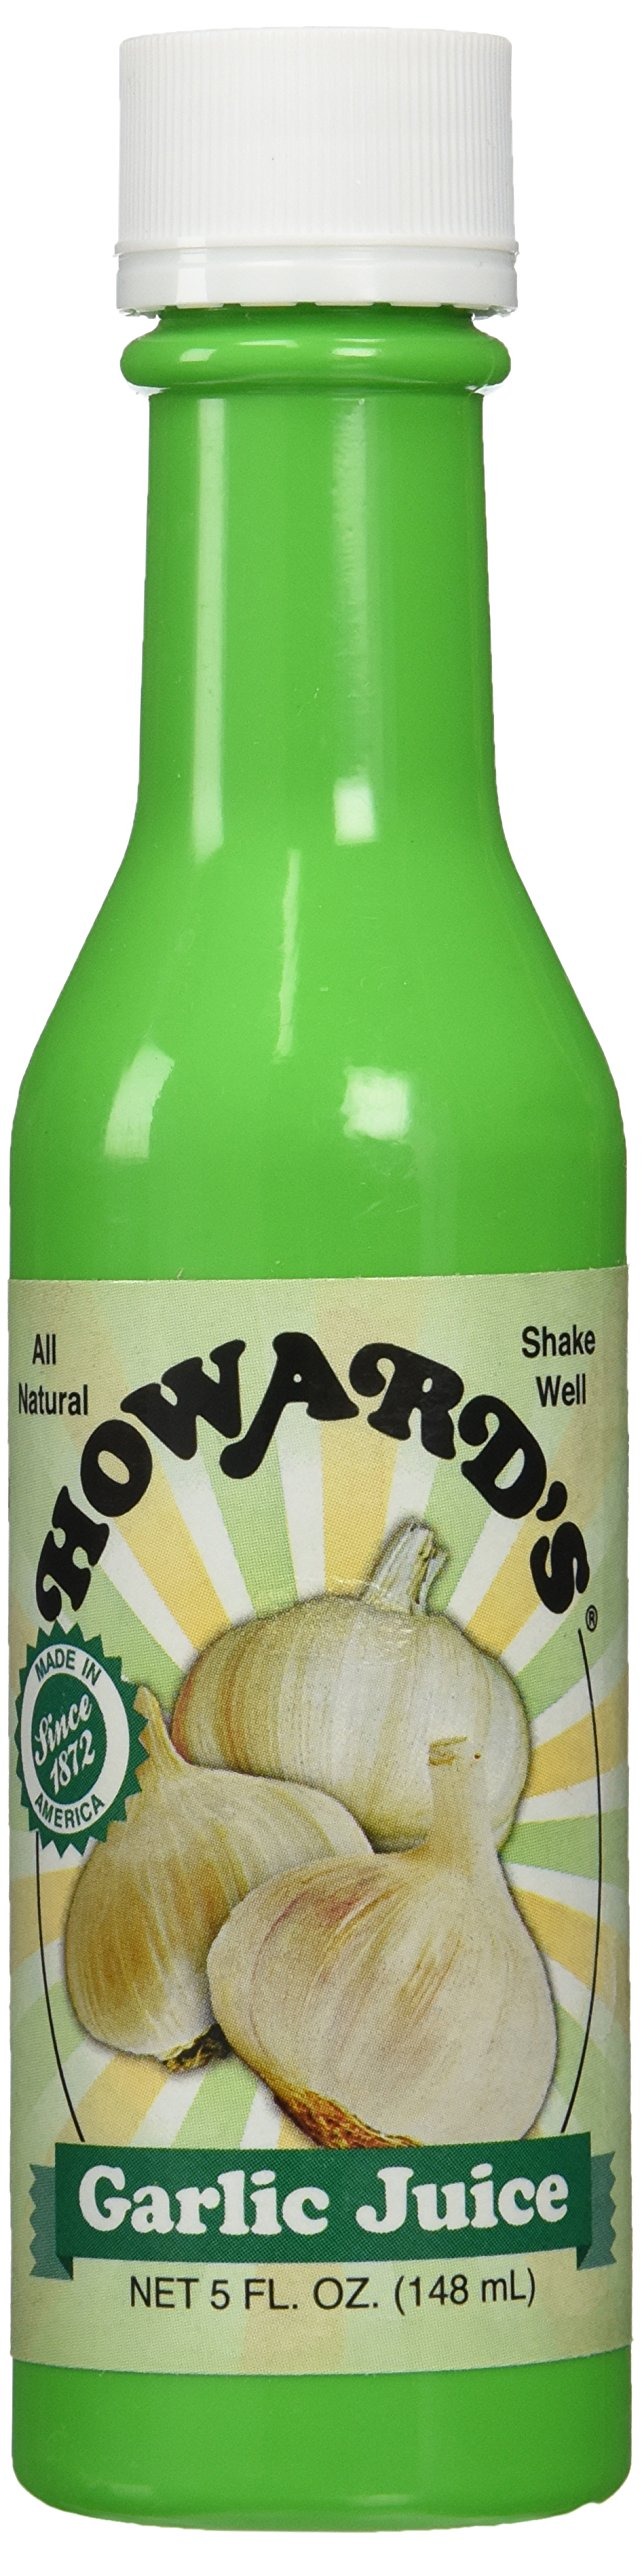
Item Name: Howard's Garlic Juice, 5-Ounce Bottles
Bullet Point 1: GLUTEN FREE | Local, simple fat-free ingredients for the straight farm to table high quality taste
Bullet Point 2: PURE FLAVOR | Only 3 ingredients per bottle to keep the seasoning as straight forward as possible. Ideal for cooking, marinades, soups, salads and everything in between. #1 Holiday seasoning & basting ingredients juice
Bullet Point 3: QUICK & CLEAN | Replaces powdered and dried ingredients. No more cleaning knives and cutting boards, no more smelly hands from dealing with cutting vegetables, and no more wasted leftovers
Bullet Point 4: ALL NATURAL | Made in America since 1872 from a well-established brand from the North East, HOWARD'S brings "A Tradition of Great Tastes" to every table
Bullet Point 5: GREAT FLAVORS | Make sure to try all flavors HOWARD'S currently offers: Onion and Garlic Juices. No refrigeration needed
Value: 5.0
Unit: Fl Oz

Price: 9.99